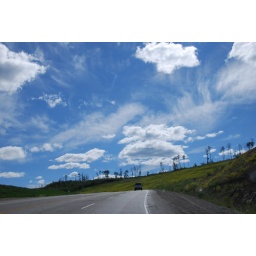
blue sky near dawson creek,alaska highway